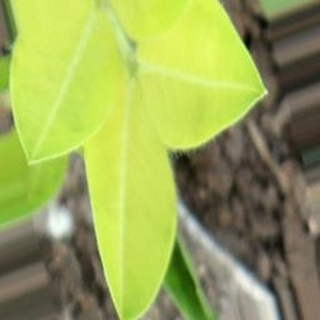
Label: groundnut_nutrition_deficiency